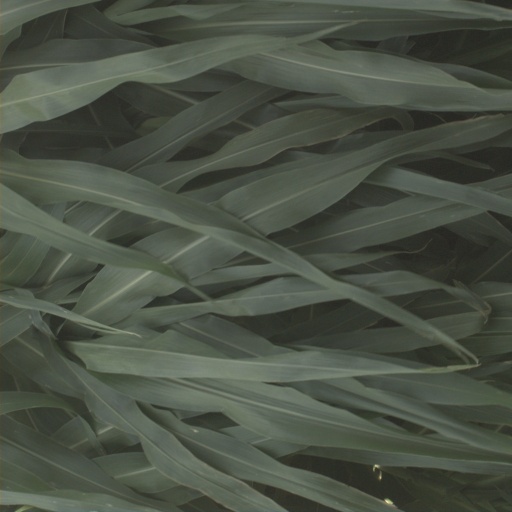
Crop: sorghum